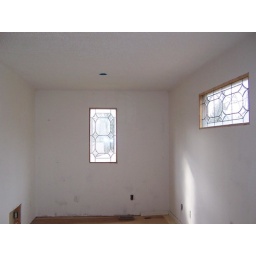
alcove in master bedroom with leaded glass windows.